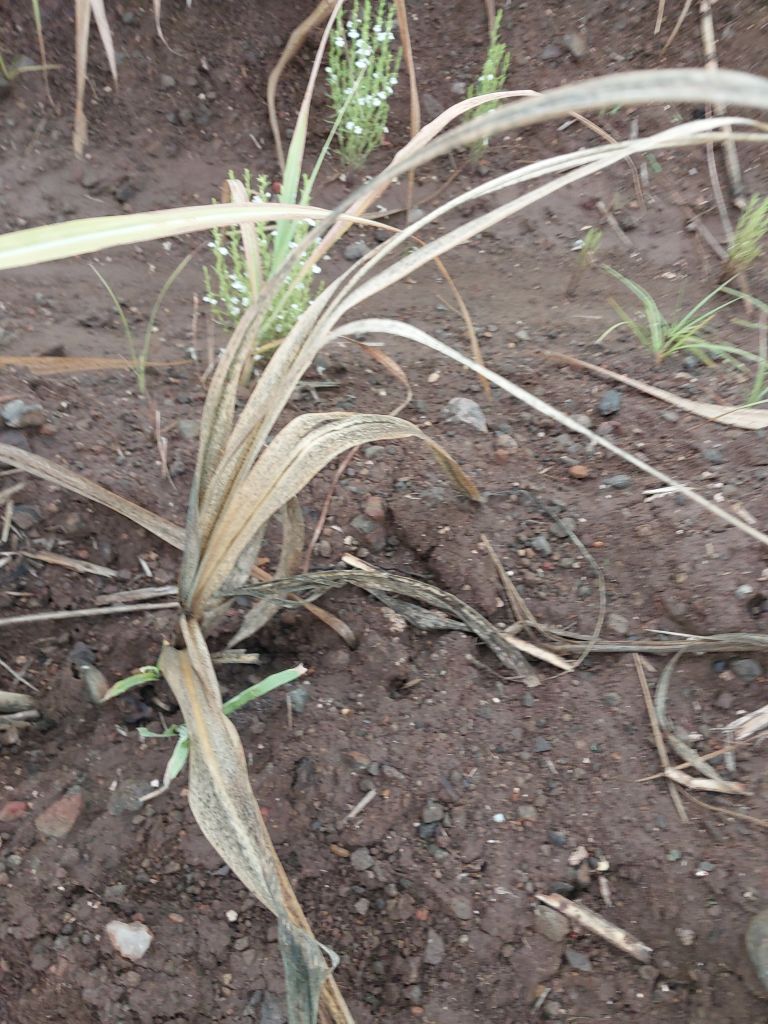
Label: Sett Rot